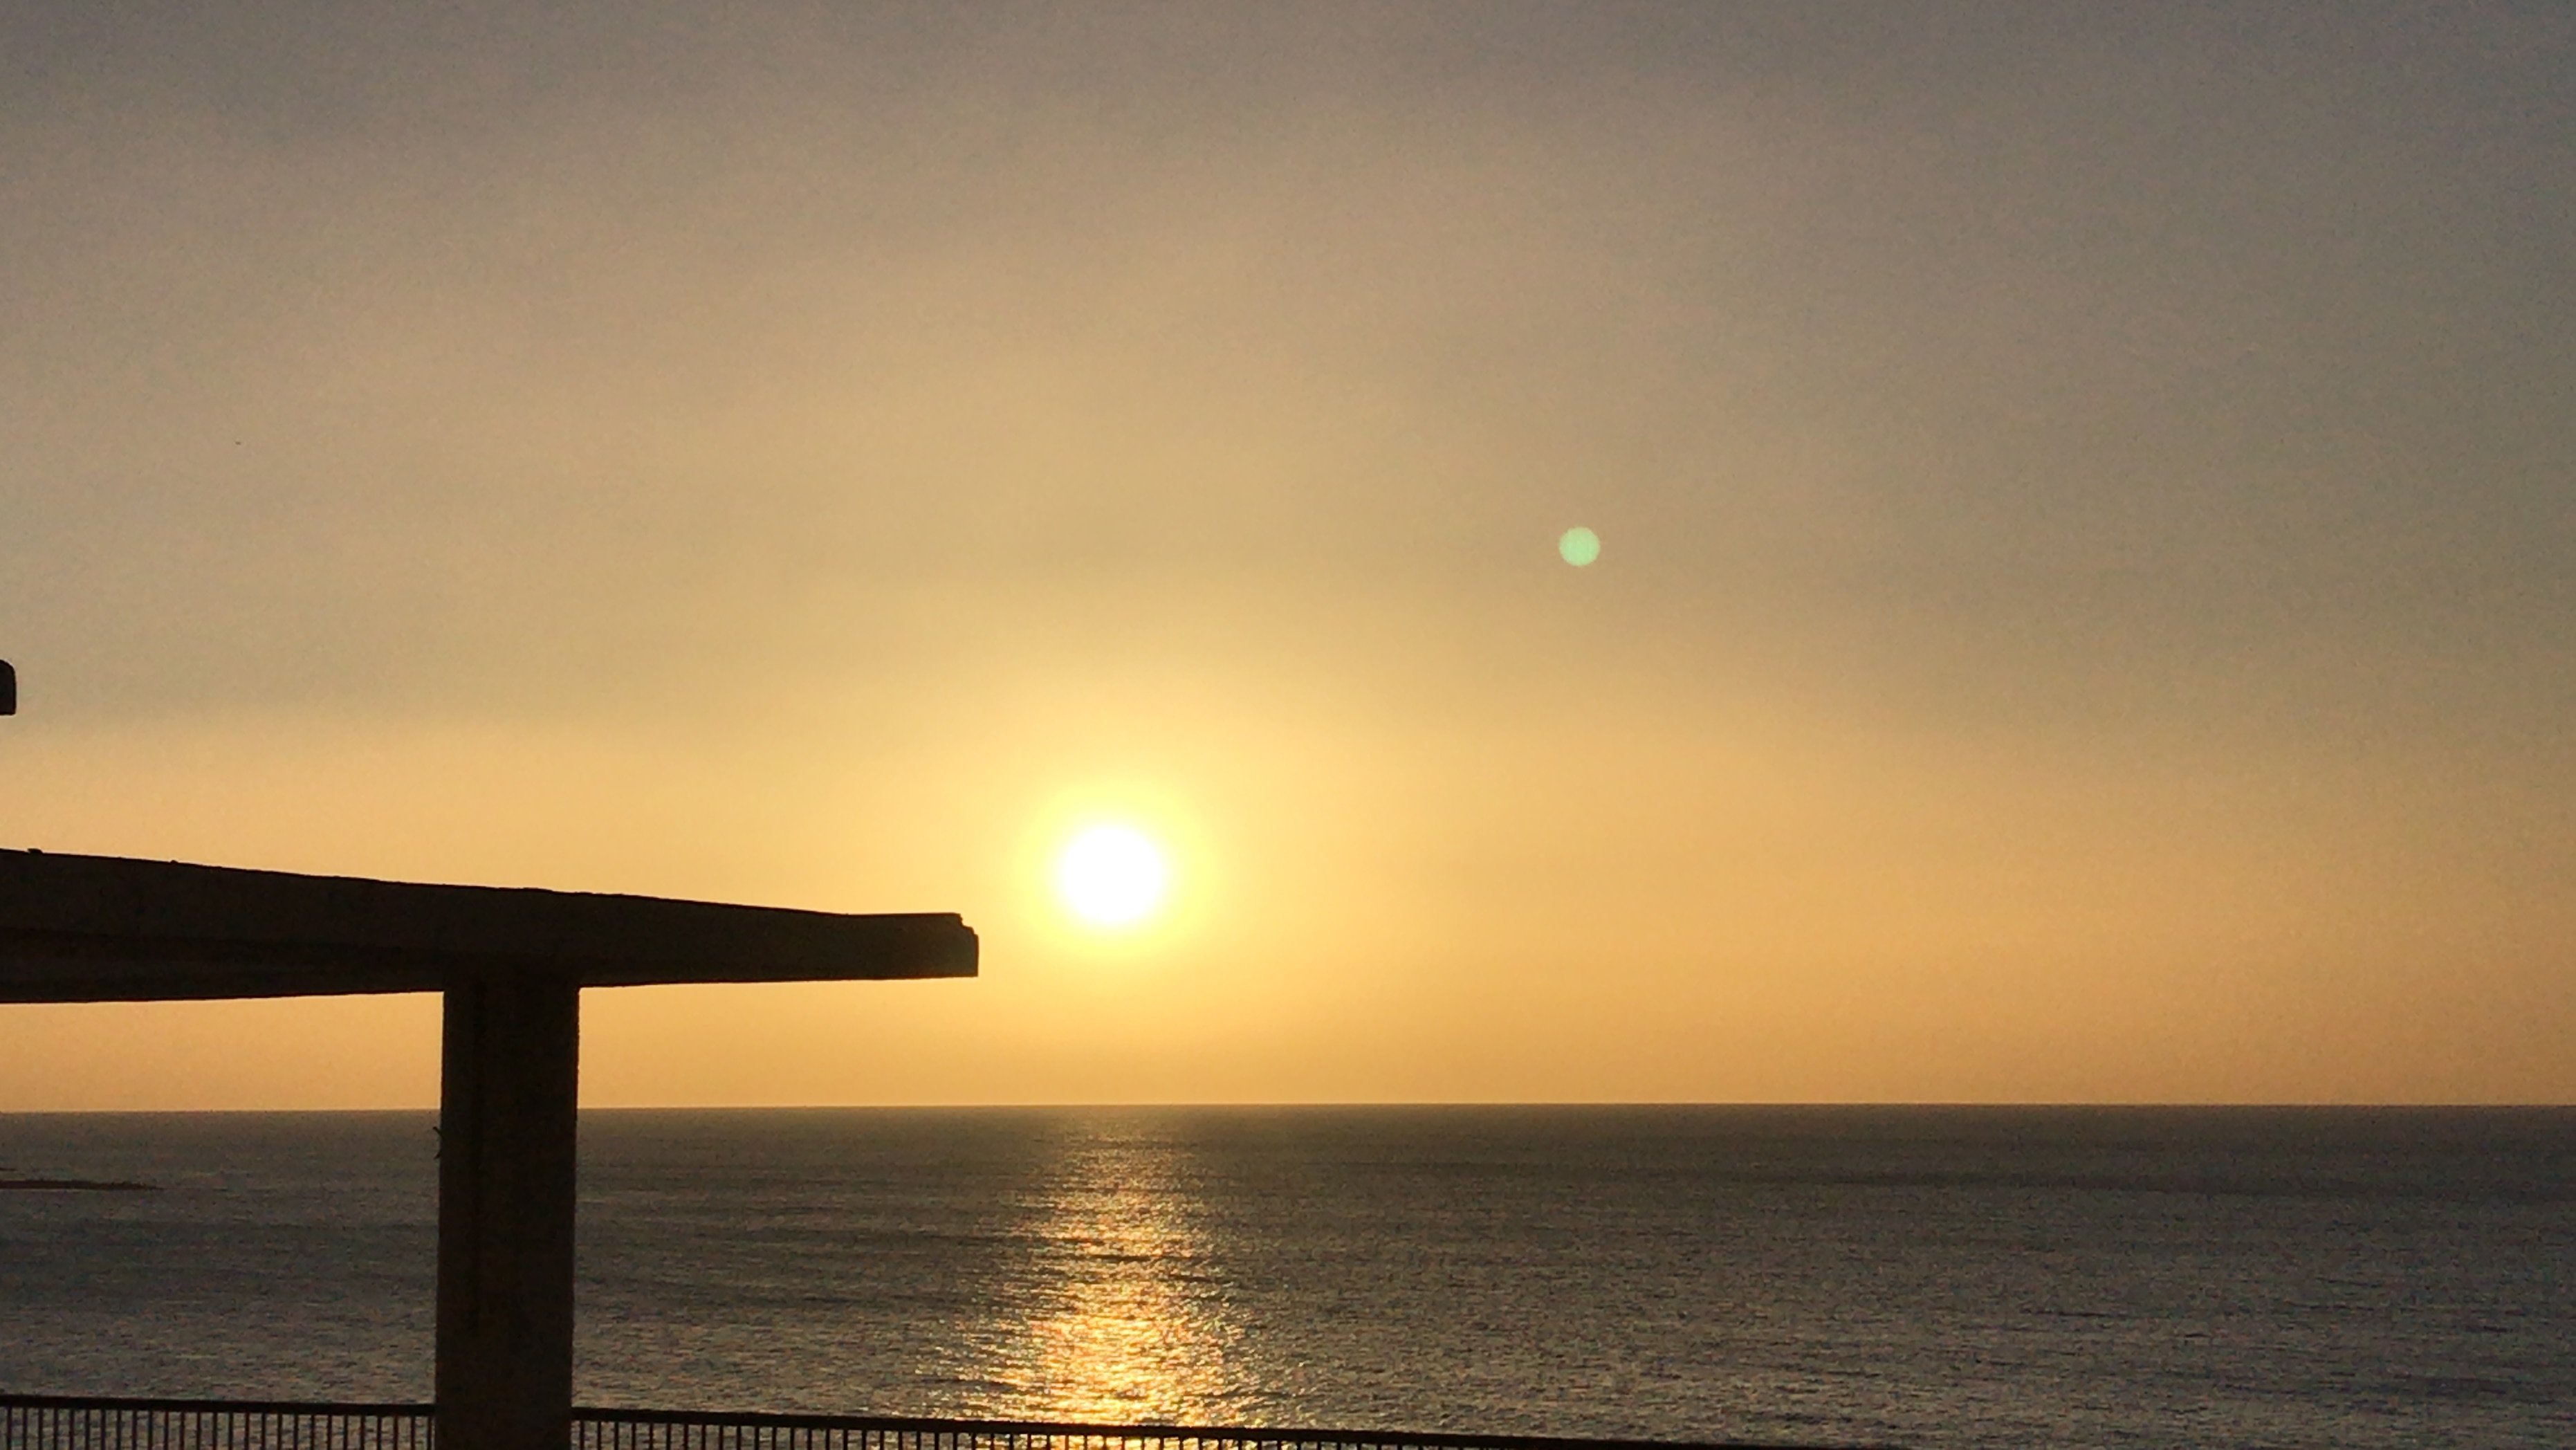
sunrise, alifornia, sky, horizon, sea, sunset, sun, ocean, afterglow, calm, morning, cloud, evening, beach, water, sunlight, coast, sound, dusk, atmosphere, dawn, astronomical object, vacation, landscape, wave, pier